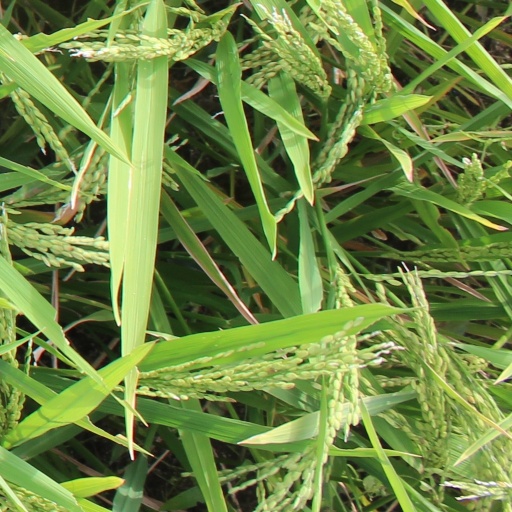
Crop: rice